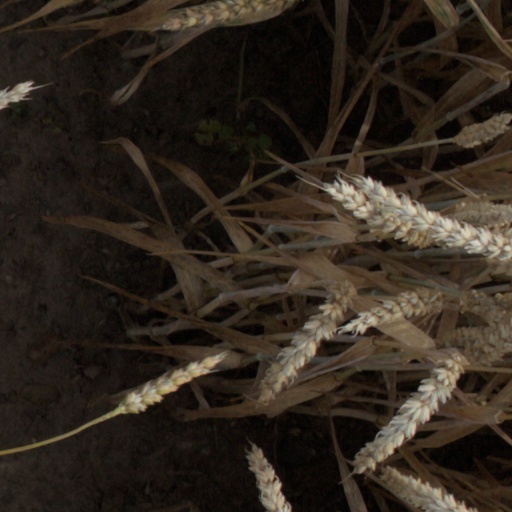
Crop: wheat